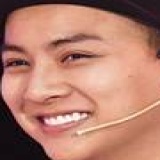
ca sĩ Hoài Lâm